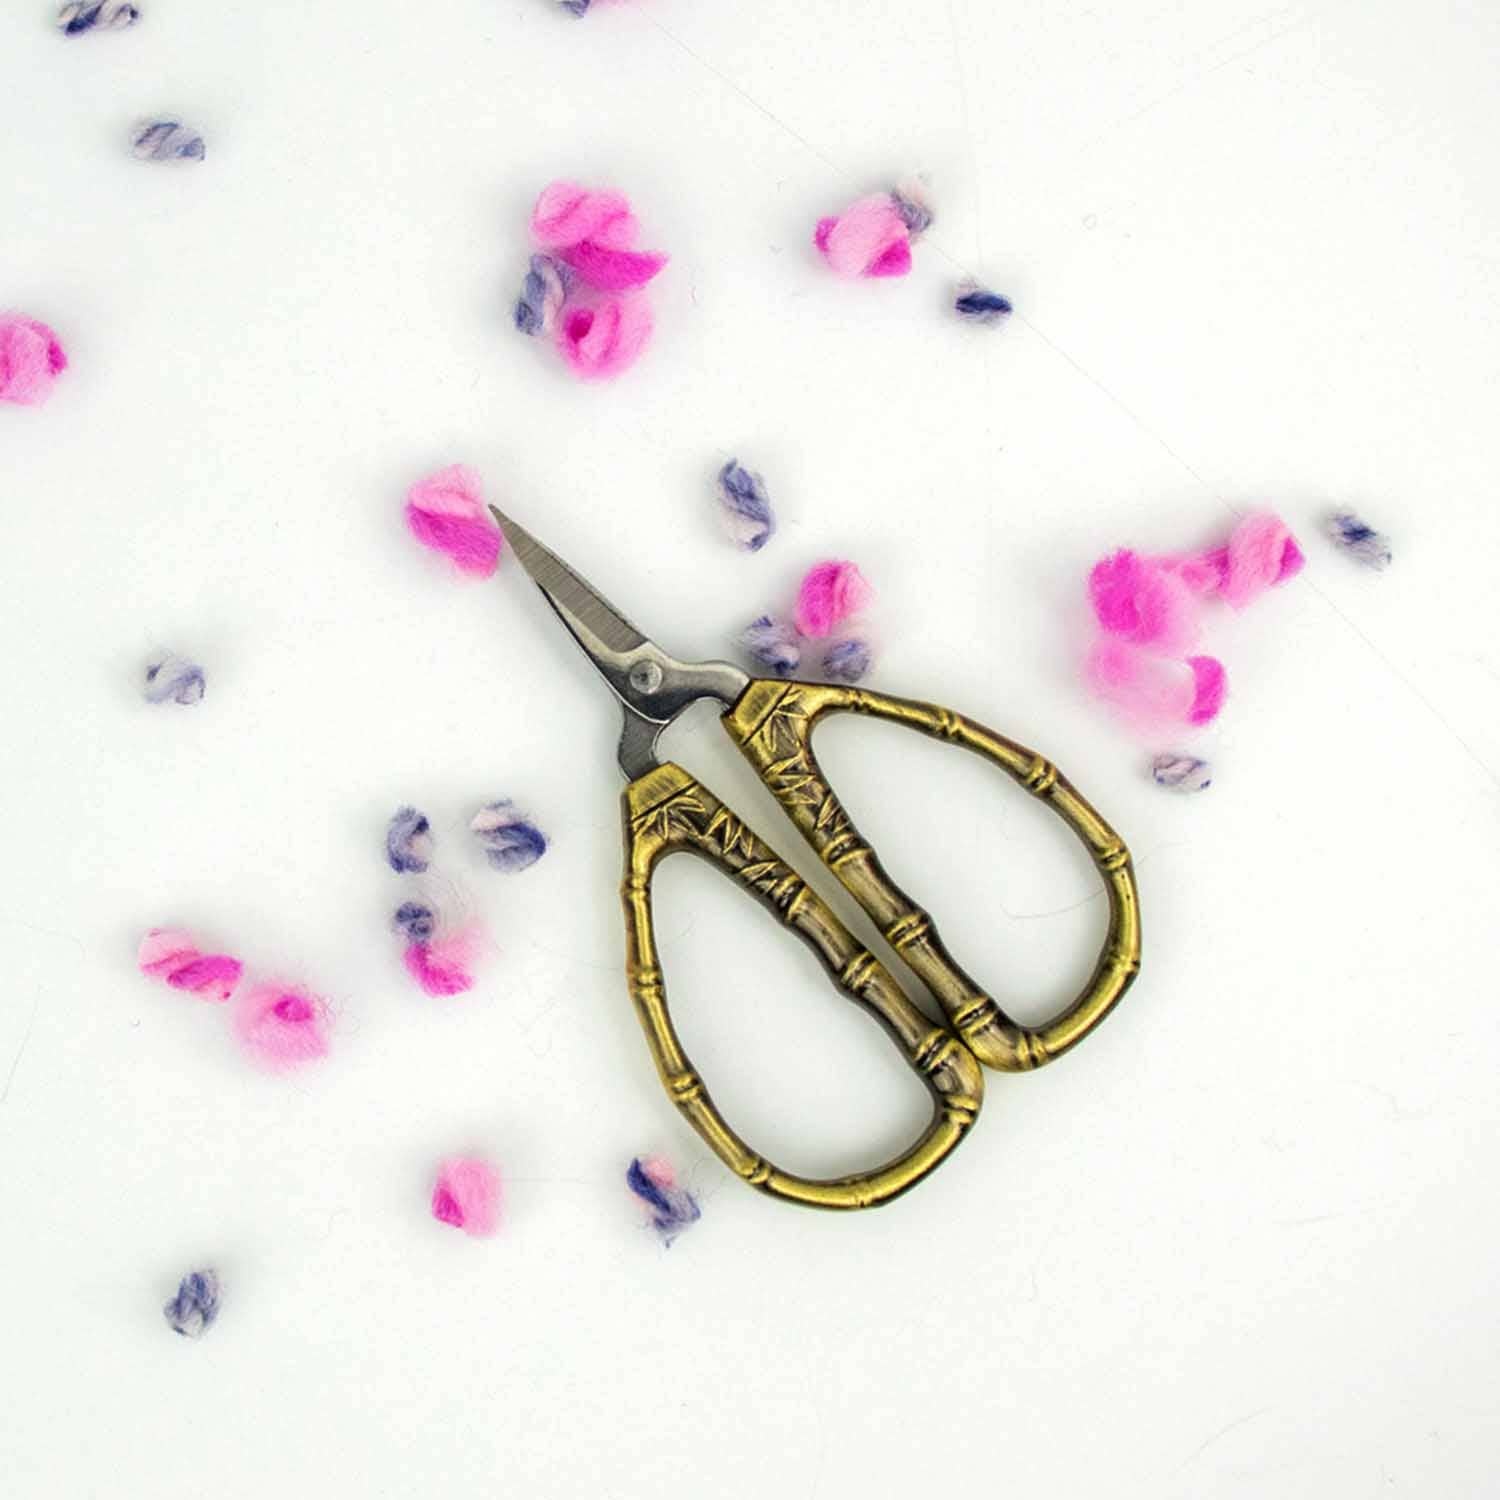
Thread Snips - Bronze Bamboo Tiny Scissors
Just what you've been asking for! Ultra sharp and beautiful thread snips! These bronze bamboo tiny scissors are perfect in every way! Ultra sharp point and blades Cuts easily through fiber thick or thin Easily fits inside our large slider tins Measures - 2 3/8" x 1 1/2" (60mm x 38mm) Inner handle loops measure - 1 1/8" x 1/2" (29mm x 13mm)
Brand: Faire / Twice Sheared Sheep
Category: Arts & Entertainment > Hobbies & Creative Arts > Arts & Crafts > Art & Crafting Tools > Craft Cutting & Embossing Tools > Thread & Yarn Cutters > Snip Cutters